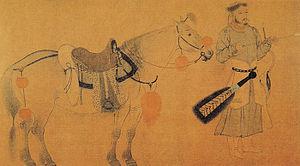
Le Protectorat général pour pacifier l'Ouest, ou Grand Protectorat général pour pacifier l'Ouest, ou Protectorat d'Anxi, est un protectorat établi par la dynastie Tang en 640 pour contrôler le bassin du Tarim. Son siège a d'abord été établi au Zhou de Xi, qui est maintenant connu sous le nom de Tourfan, avant d'être déplacé à Qiuci. C'est d'ailleurs dans cette ville que l'on localise ce siège pendant la plus grande partie de l'existence du protectorat. Les Quatre Garnisons d'Anxi, à savoir celles de Kucha, Khotan, Kashgar et Karashahr, sont créées entre 648 et 658, et font partie intégrante du Protectorat. En 659, durant le règne de l'empereur Tang Gaozong, la Sogdiane, Ferghana, Tachkent, Boukhara, Samarcande, Balkh, Herat, le Cachemire, le Pamir, la Bactriane et Kaboul font tous leur soumission à la Chine et au Protectorat. Après la révolte d'An Lushan, c'est Guo Xin qui devient Protecteur général et qui défend la région et les quatre garnisons, même après la rupture des communications avec Chang'an suite aux attaques de l'Empire du Tibet.
La dynastie Liao, également connue sous le nom d'Empire Khitan, est un empire d'Asie orientale qui a régné sur la Mongolie, une partie de la Russie orientale et du nord de la Chine continentale entre 907 et 1125. Elle a été fondée par le Khagan Khitan Yelü Abaoji à la suite de la chute de la dynastie chinoise Tang.